Nordstemmen station

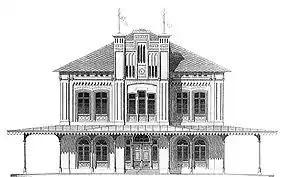
The area allocated for the king was the southern corner pavilion of the station building. Drawing of Conrad Wilhelm Hase.

The station building was originally built from 1853 to 1854 by the building manager Bahr to the design of the architect Julius Rasch and later by the architect Conrad Wilhelm Hase. Rasch at the time was the director of works of the Royal Hanoverian State Railways.